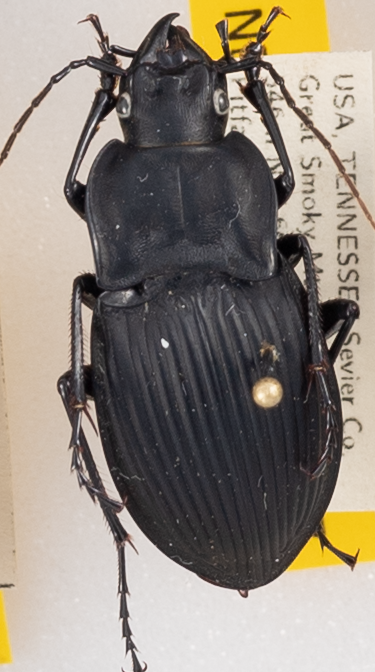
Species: Dicaelus dilatatus sinuatus
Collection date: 2022-06-07
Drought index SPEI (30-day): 1.69
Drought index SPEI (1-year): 0.738
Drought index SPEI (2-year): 1.354